Giorgia Meloni

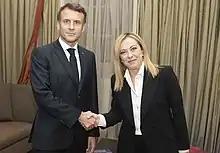
Meloni with French president Emmanuel Macron in 2022

On 28 April 2024, Meloni announced that she would run for a seat in the European Parliament in elections due to be held in June. In the election, her party remained the most voted in the country with 28.8% of votes, and Meloni became the most voted candidate in the election.